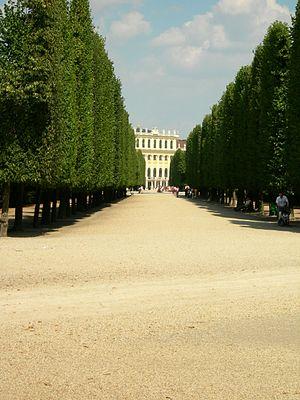
Autriche, Vienne, Château de Schönbrunn Polski: Pałac Schönbrunn w Wiedniu Suomi: Schönbrunnin linna Wienissä, Itävallassa. Kuva otettu talvella.